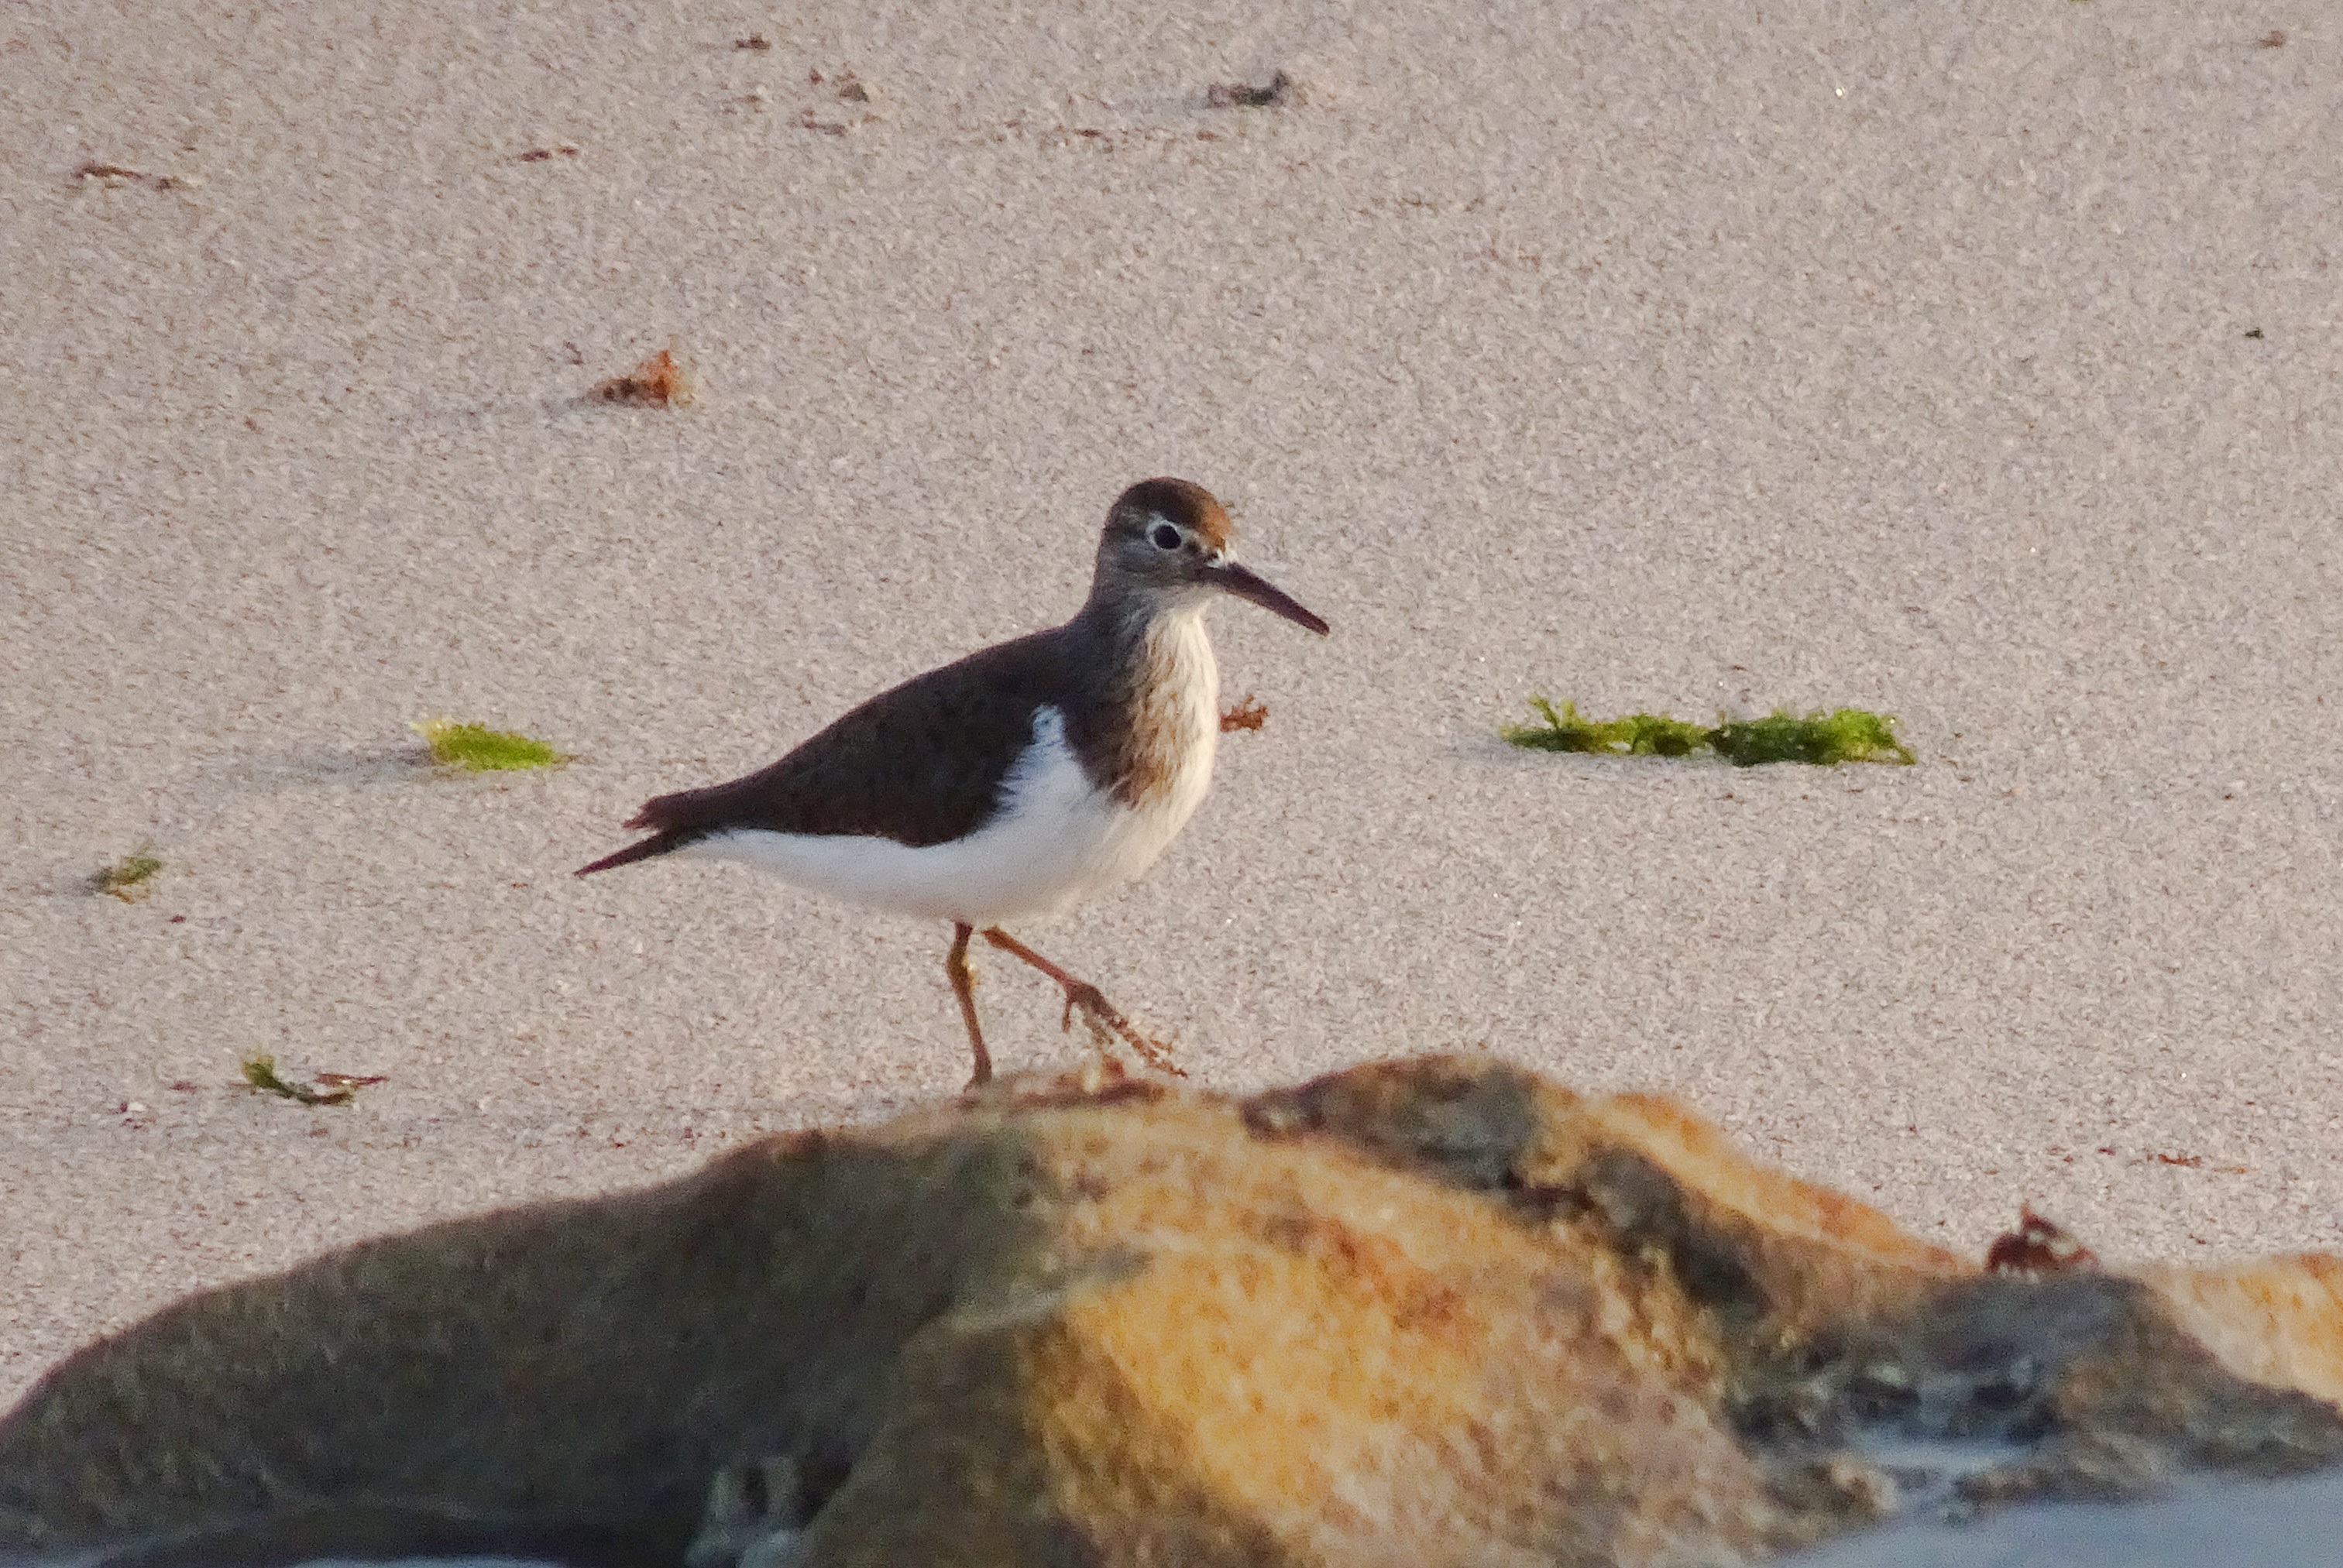
sea, nature, bird, shore, wildlife, beak, rocky, avian, fauna, vertebrate, india, finch, wader, shorebird, sandpiper, perching bird, cinclidae, common sandpiper, actitis hypoleucos, porbandar, palearctic wader